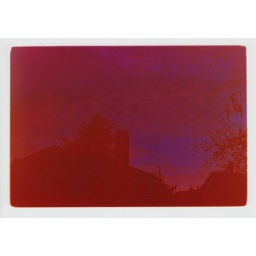
shot in 2006 from the window at our old house (next door)